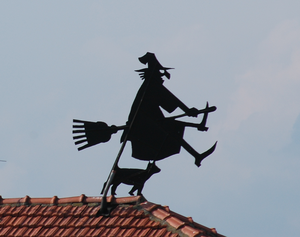
Statue en fer forgé de sorcière à Gravellona Lomellina en Italie.
Kiki la petite sorcière est le cinquième film d’animation du réalisateur japonais Hayao Miyazaki, produit par le studio Ghibli en 1989. Il s’agit de l’adaptation d’un livre japonais pour enfants d’Eiko Kadono paru en 1985.